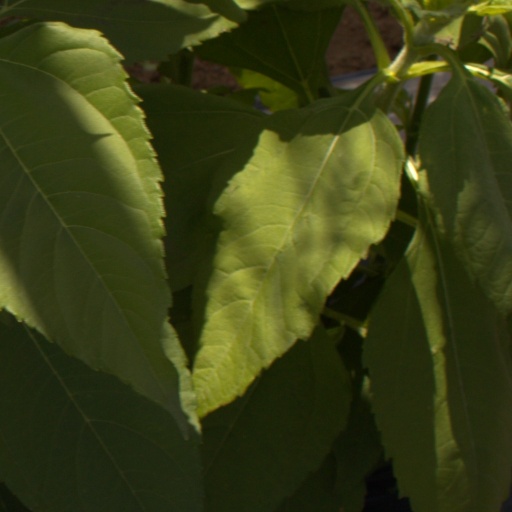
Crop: Jerusalem artichoke